Jan Remmers

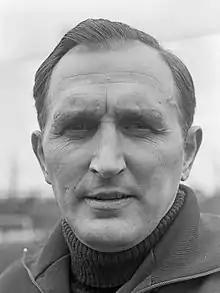
Remmers in 1971

Jan Remmers (30 September 1922 – 3 April 2013) was a Dutch football coach and former player. He coached N.E.C. Nijmegen, FC Den Bosch and RKC Waalwijk, among others.